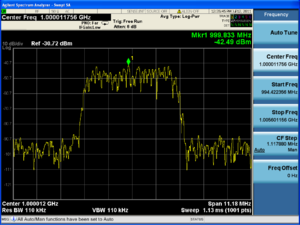
Un analyseur de spectre est un instrument de mesure destiné à afficher les différentes fréquences contenues dans un signal ainsi que leurs amplitudes respectives. Les signaux peuvent être de natures diverses : électrique, optique, sonore, radioélectrique.